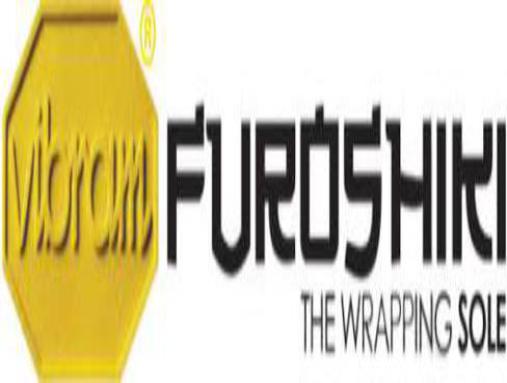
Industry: Clothes